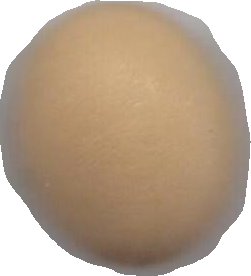
Variety: Dega